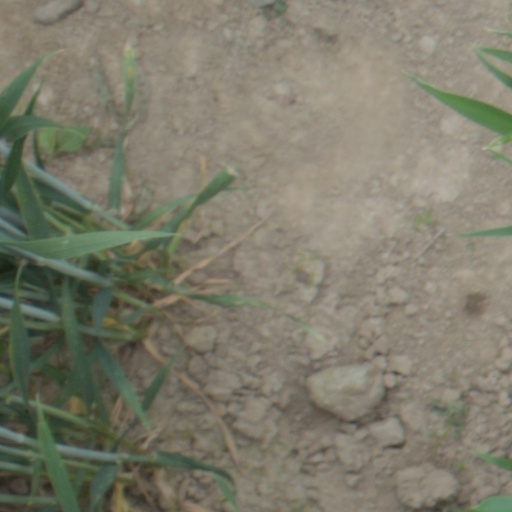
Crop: wheat